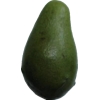
Label: green_avocado